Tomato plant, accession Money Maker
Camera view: bottom (45 deg); turntable rotation: 60 degrees
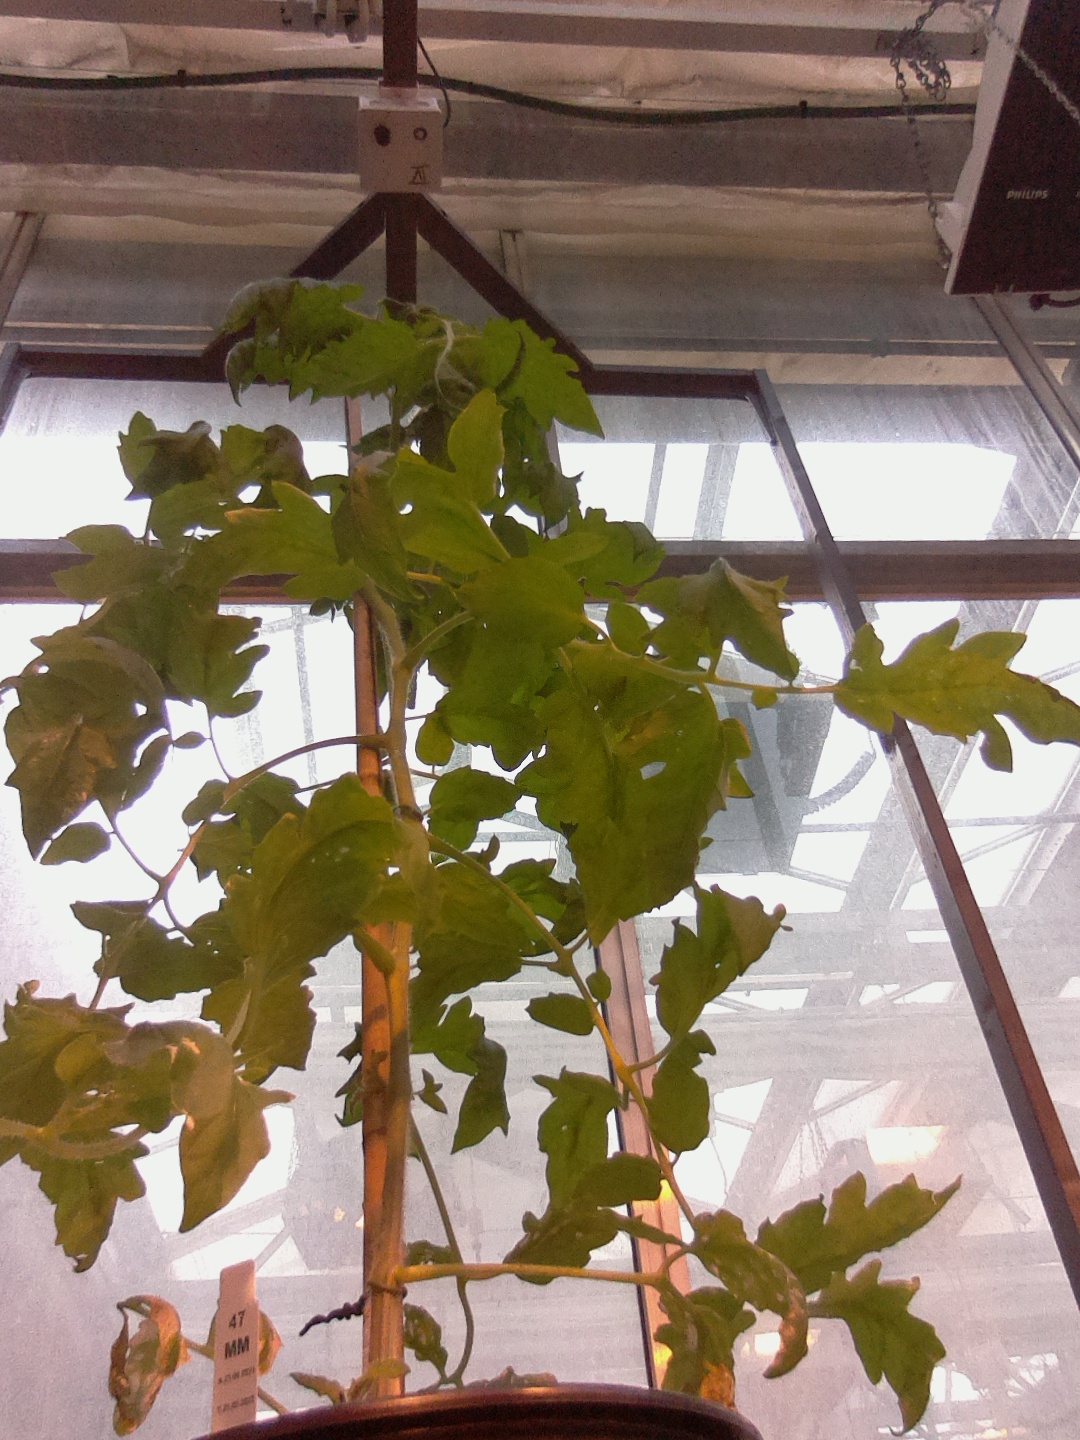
BBCH growth stage 55: 5 inflorescences visible